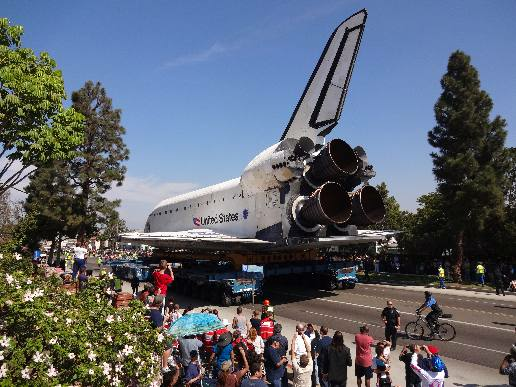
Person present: No